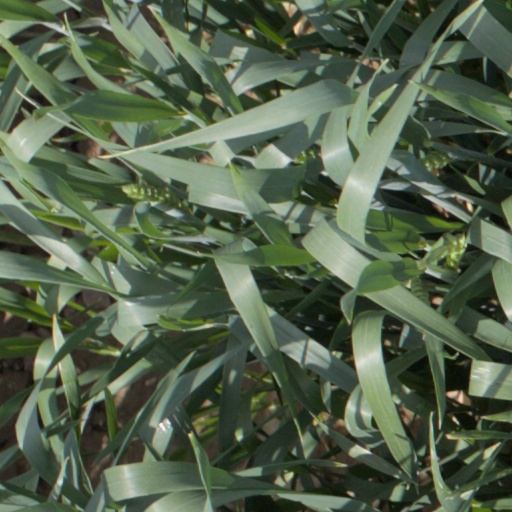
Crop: wheat